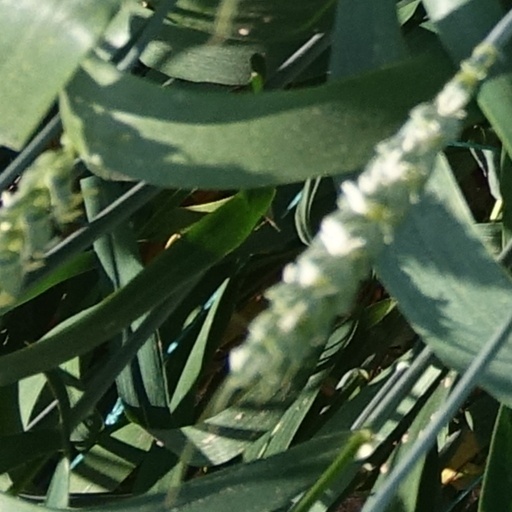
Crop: wheat